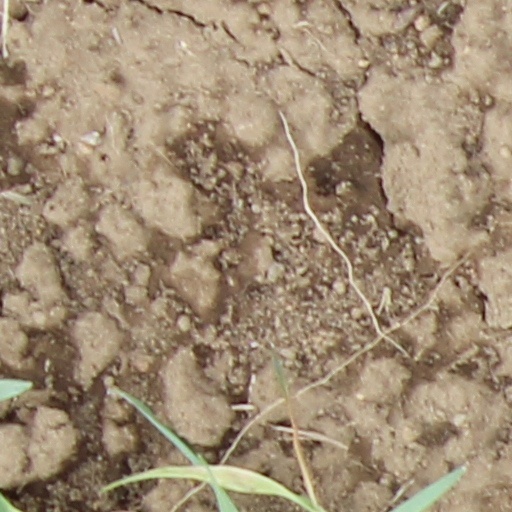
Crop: wheat